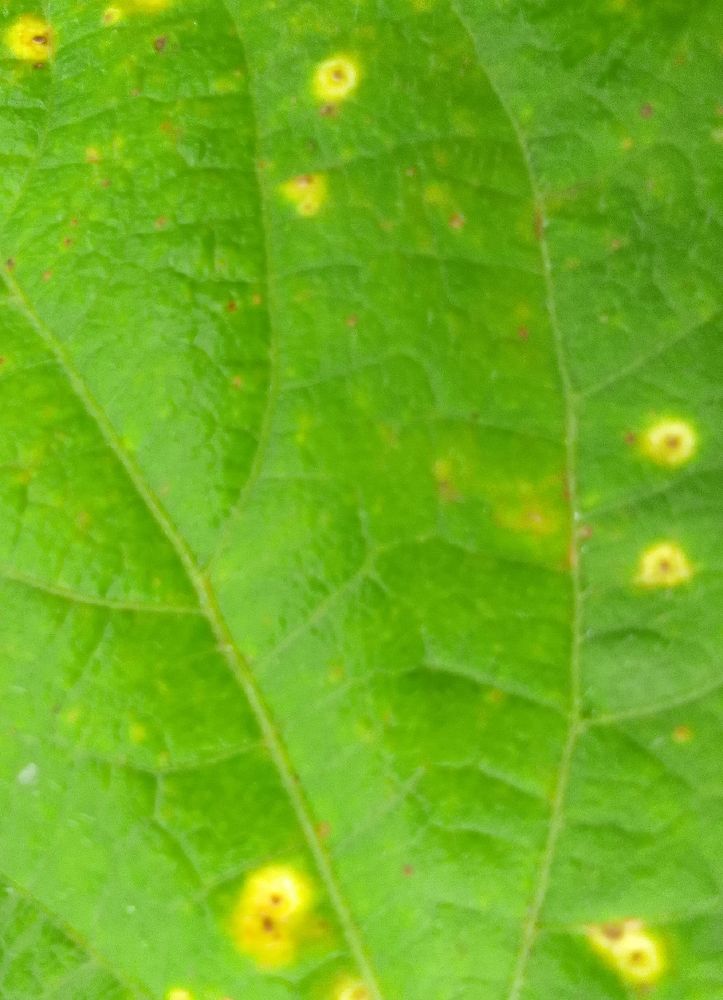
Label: rust